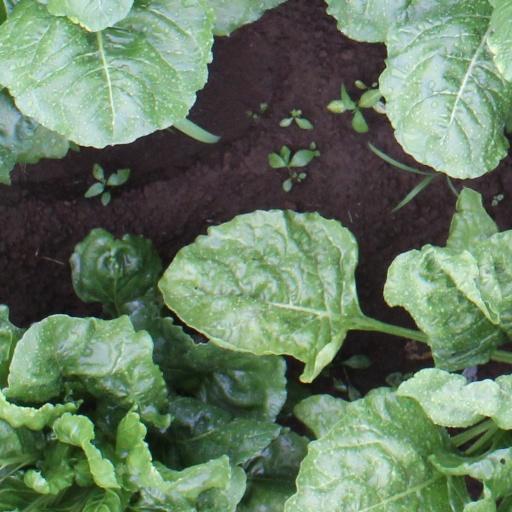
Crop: sugar beet